SS Amerika (1905)

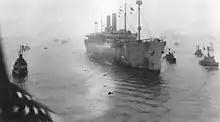
"America" arrives Boston Harbor, 5 April 1919, with the 26th Army Division aboard

Fortunately, since the brush with "Instructor" had caused but minor damage to "America", the transport was still able to carry out her mission. After embarking passengers for the return trip, she got underway on 25 July in company with , , , , , , and . Upon parting from these ships three days later, "America" raced on alone and reached Hoboken on the evening of 3 August.